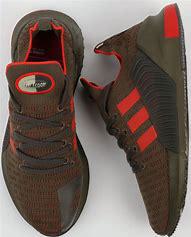
Brand: adidas
Model: Climacool